Republic of Venice

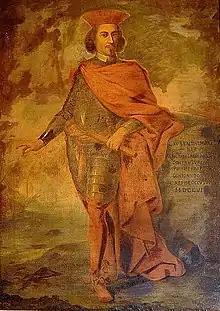
Captain General of the Sea Lorenzo Marcello at the Dardanelles

In the 12th century, Venice decided not to participate in the Crusades due to its commercial interests in the East and instead concentrated on maintaining its possessions in Dalmatia which were repeatedly besieged by the Hungarians. The situation changed in 1202 when the Doge Enrico Dandolo decided to exploit the expedition of the Fourth Crusade to conclude the Zara War and the following year, after twenty years of conflict, Venice conquered the city and won the war, regaining control of Dalmatia. The Venetian crusader fleet, however, did not stop in Dalmatia, but continued towards Constantinople to besiege it in 1204, thus putting an end to the Byzantine Empire and formally making Venice an independent state, severing the last ties with the former Byzantine ruler. The empire was dismembered in the Crusader states and from the division Venice obtained numerous ports in the Morea and several islands in the Aegean Sea including Crete and Euboea, thus giving life to the "Stato da Màr". In addition to the territorial conquests, the doge was awarded the title of Lord of a quarter and a half of the Eastern Roman Empire, thus obtaining the faculty of appointing the Latin Patriarchate of Constantinople and the possibility of sending a Venetian representative to the government of the Eastern Latin Empire. With the end of the Fourth Crusade, Venice concentrated its efforts on the conquest of Crete, which intensely involved the Venetian army until 1237.